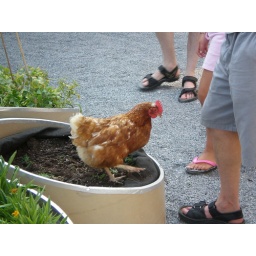
There were chickens and pigs in the courtyard at PS1. I was so excited.